Lost Boys: The Tribe

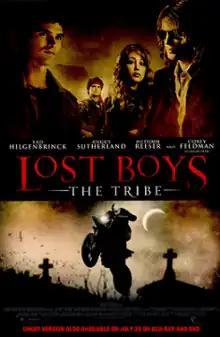
Home video release poster

Lost Boys: The Tribe is a 2008 American black comedy horror film directed by P. J. Pesce, which serves as a sequel to the 1987 film, "The Lost Boys". The film stars Tad Hilgenbrink, Angus Sutherland, Autumn Reeser and Corey Feldman.